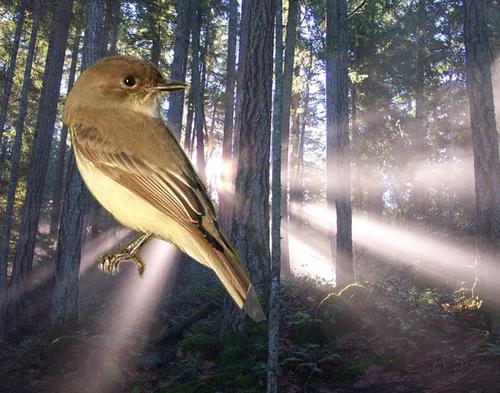
Bird species: Sayornis
Bird type: landbird
Background: land